David Nofoaluma

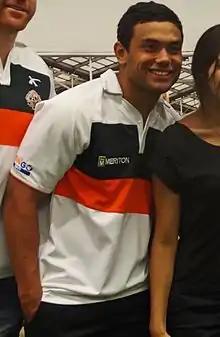
Nofoaluma representing the Wests Tigers

After missing round 1 with a hamstring injury, Nofoaluma returned in round 2, scoring a try in the Tigers 42–12 win. On 11 April, Nofoaluma re-signed with Wests Tigers, keeping him at the club till the end of the 2017 season. In April, he was named in the Samoan team to play against Fiji in the 2014 Pacific Rugby League International to qualify for the 2014 Four Nations. He was later ruled out with a knee injury and replaced by Young Tonumaipea. In Round 18, Nofoaluma suffered a season ending anterior cruciate ligament (ACL) knee injury. He scored 7 tries from 15 matches in 2014.